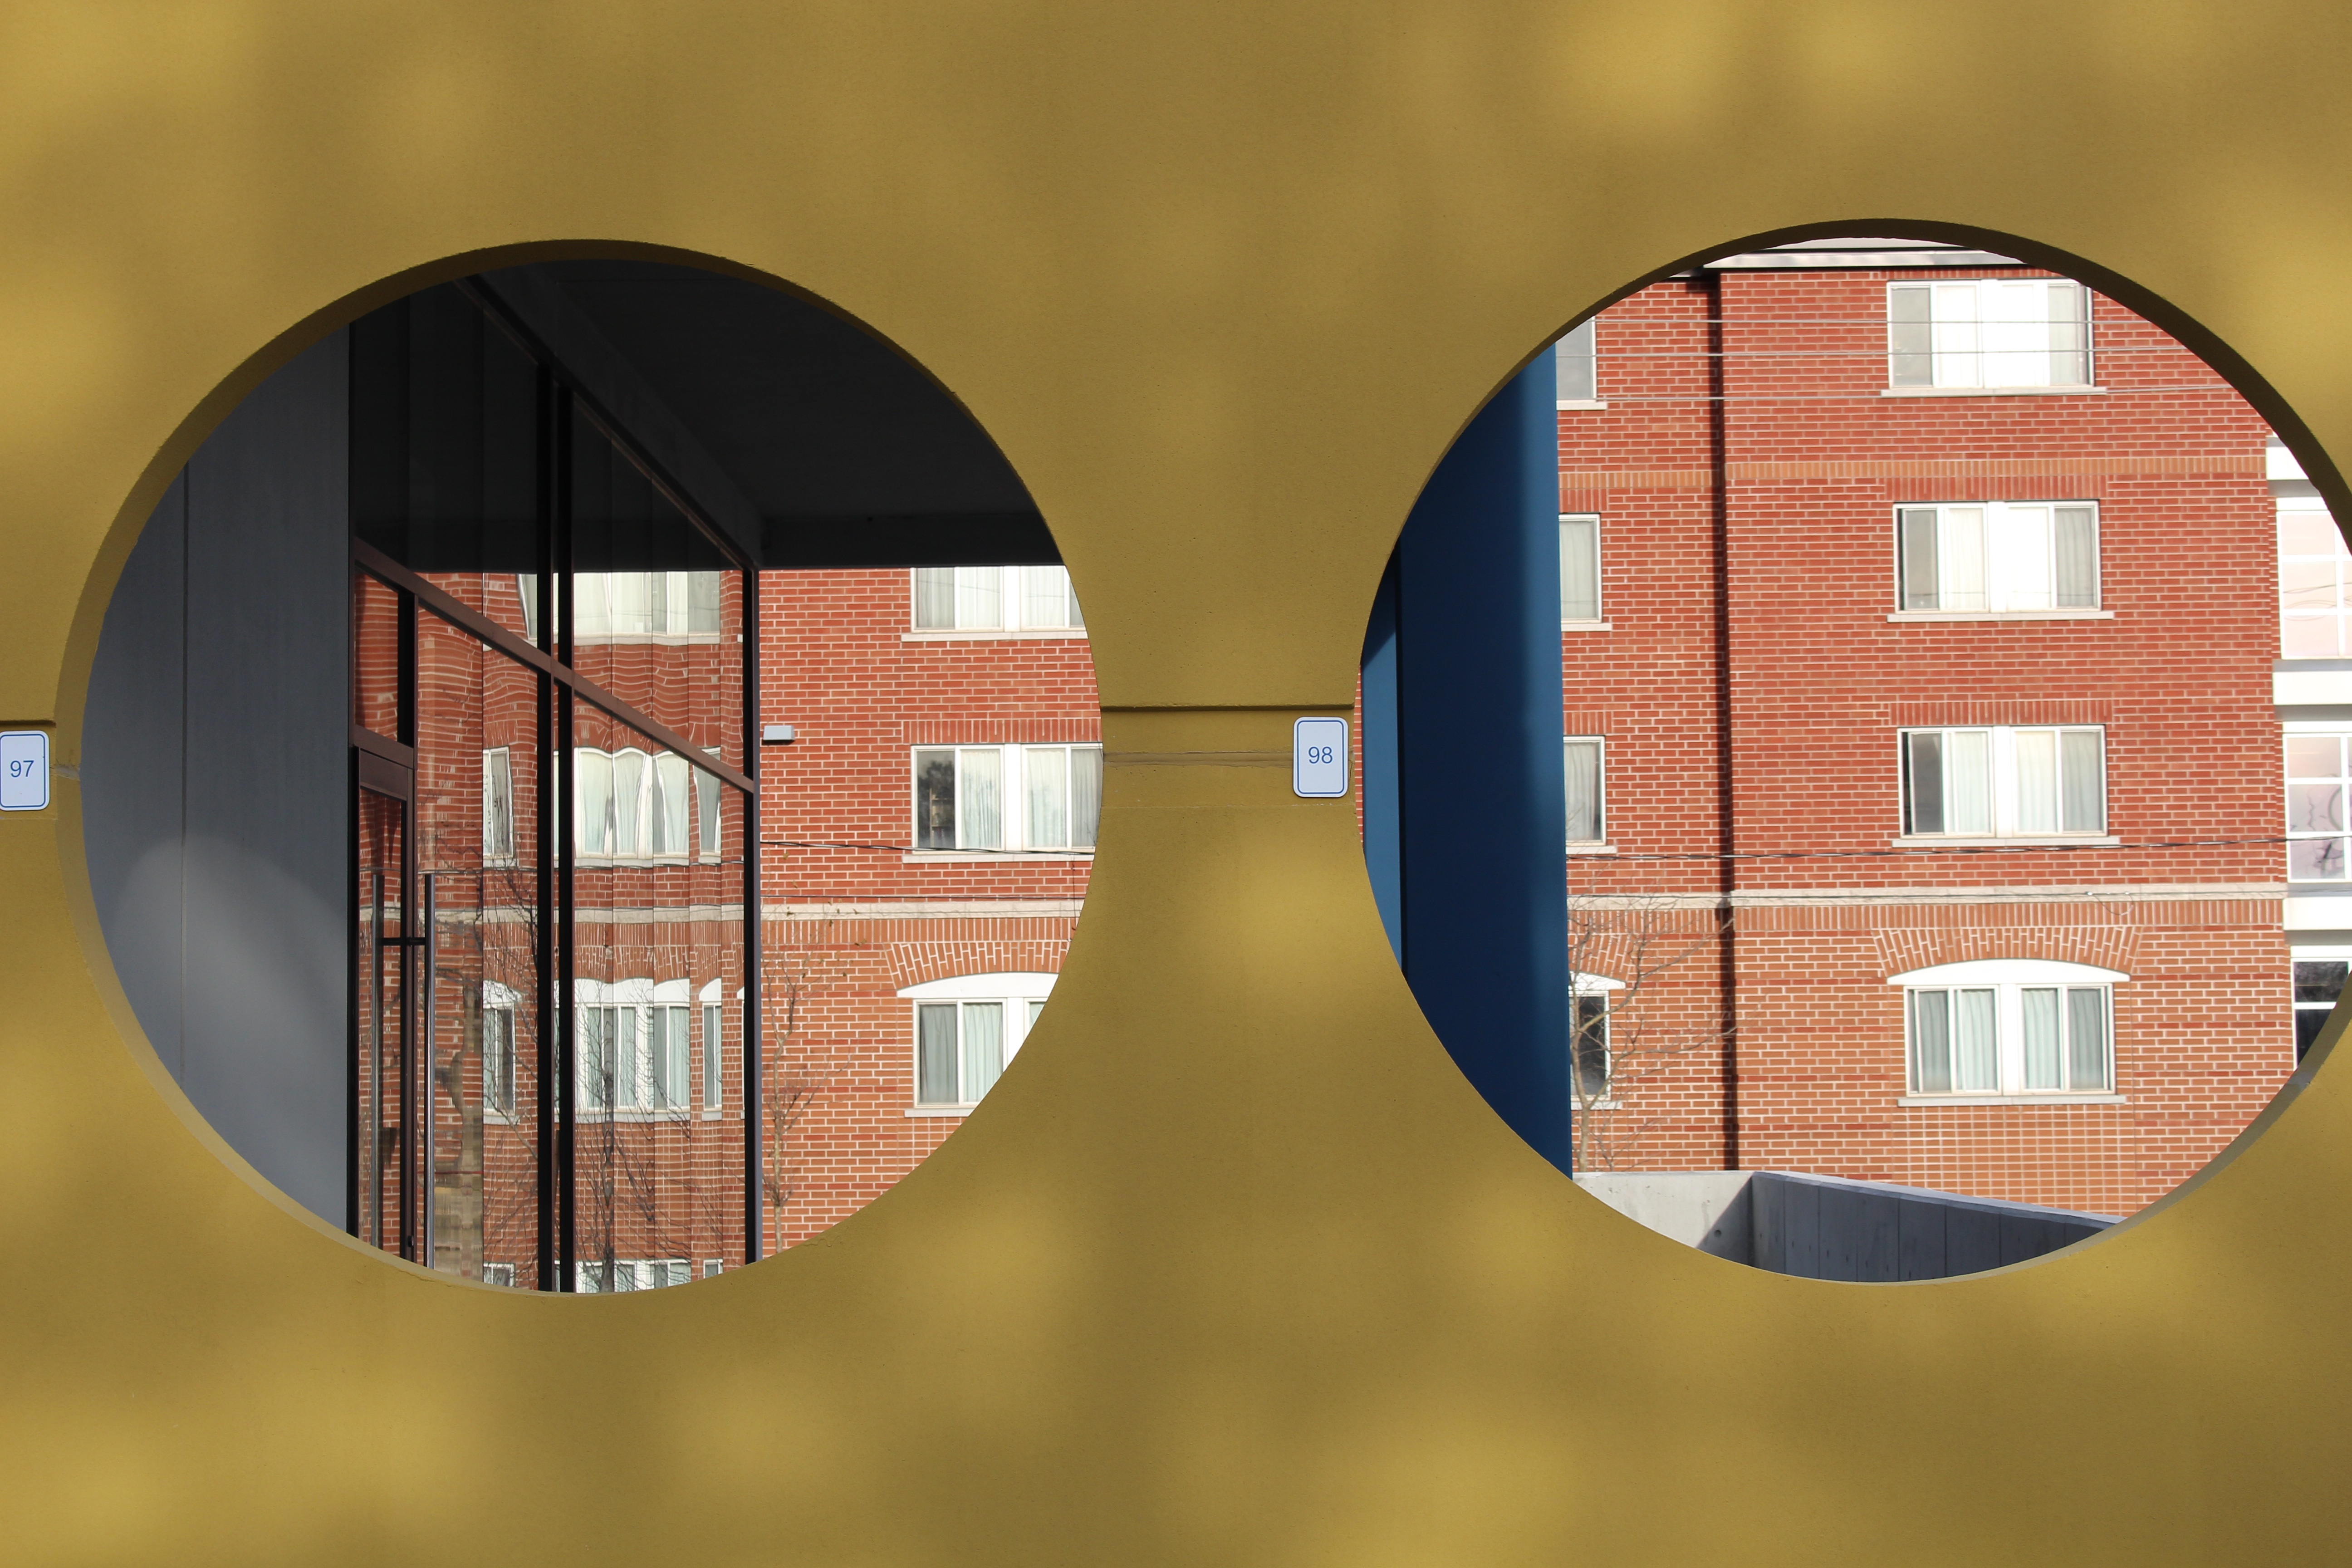
winter, light, architecture, structure, wood, window, town, building, city, home, urban, wall, downtown, reflection, color, facade, industry, colorful, yellow, lighting, circle, interior design, design, symmetry, shape, daylighting, man made object, window covering